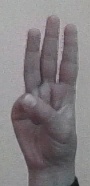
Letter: thaa